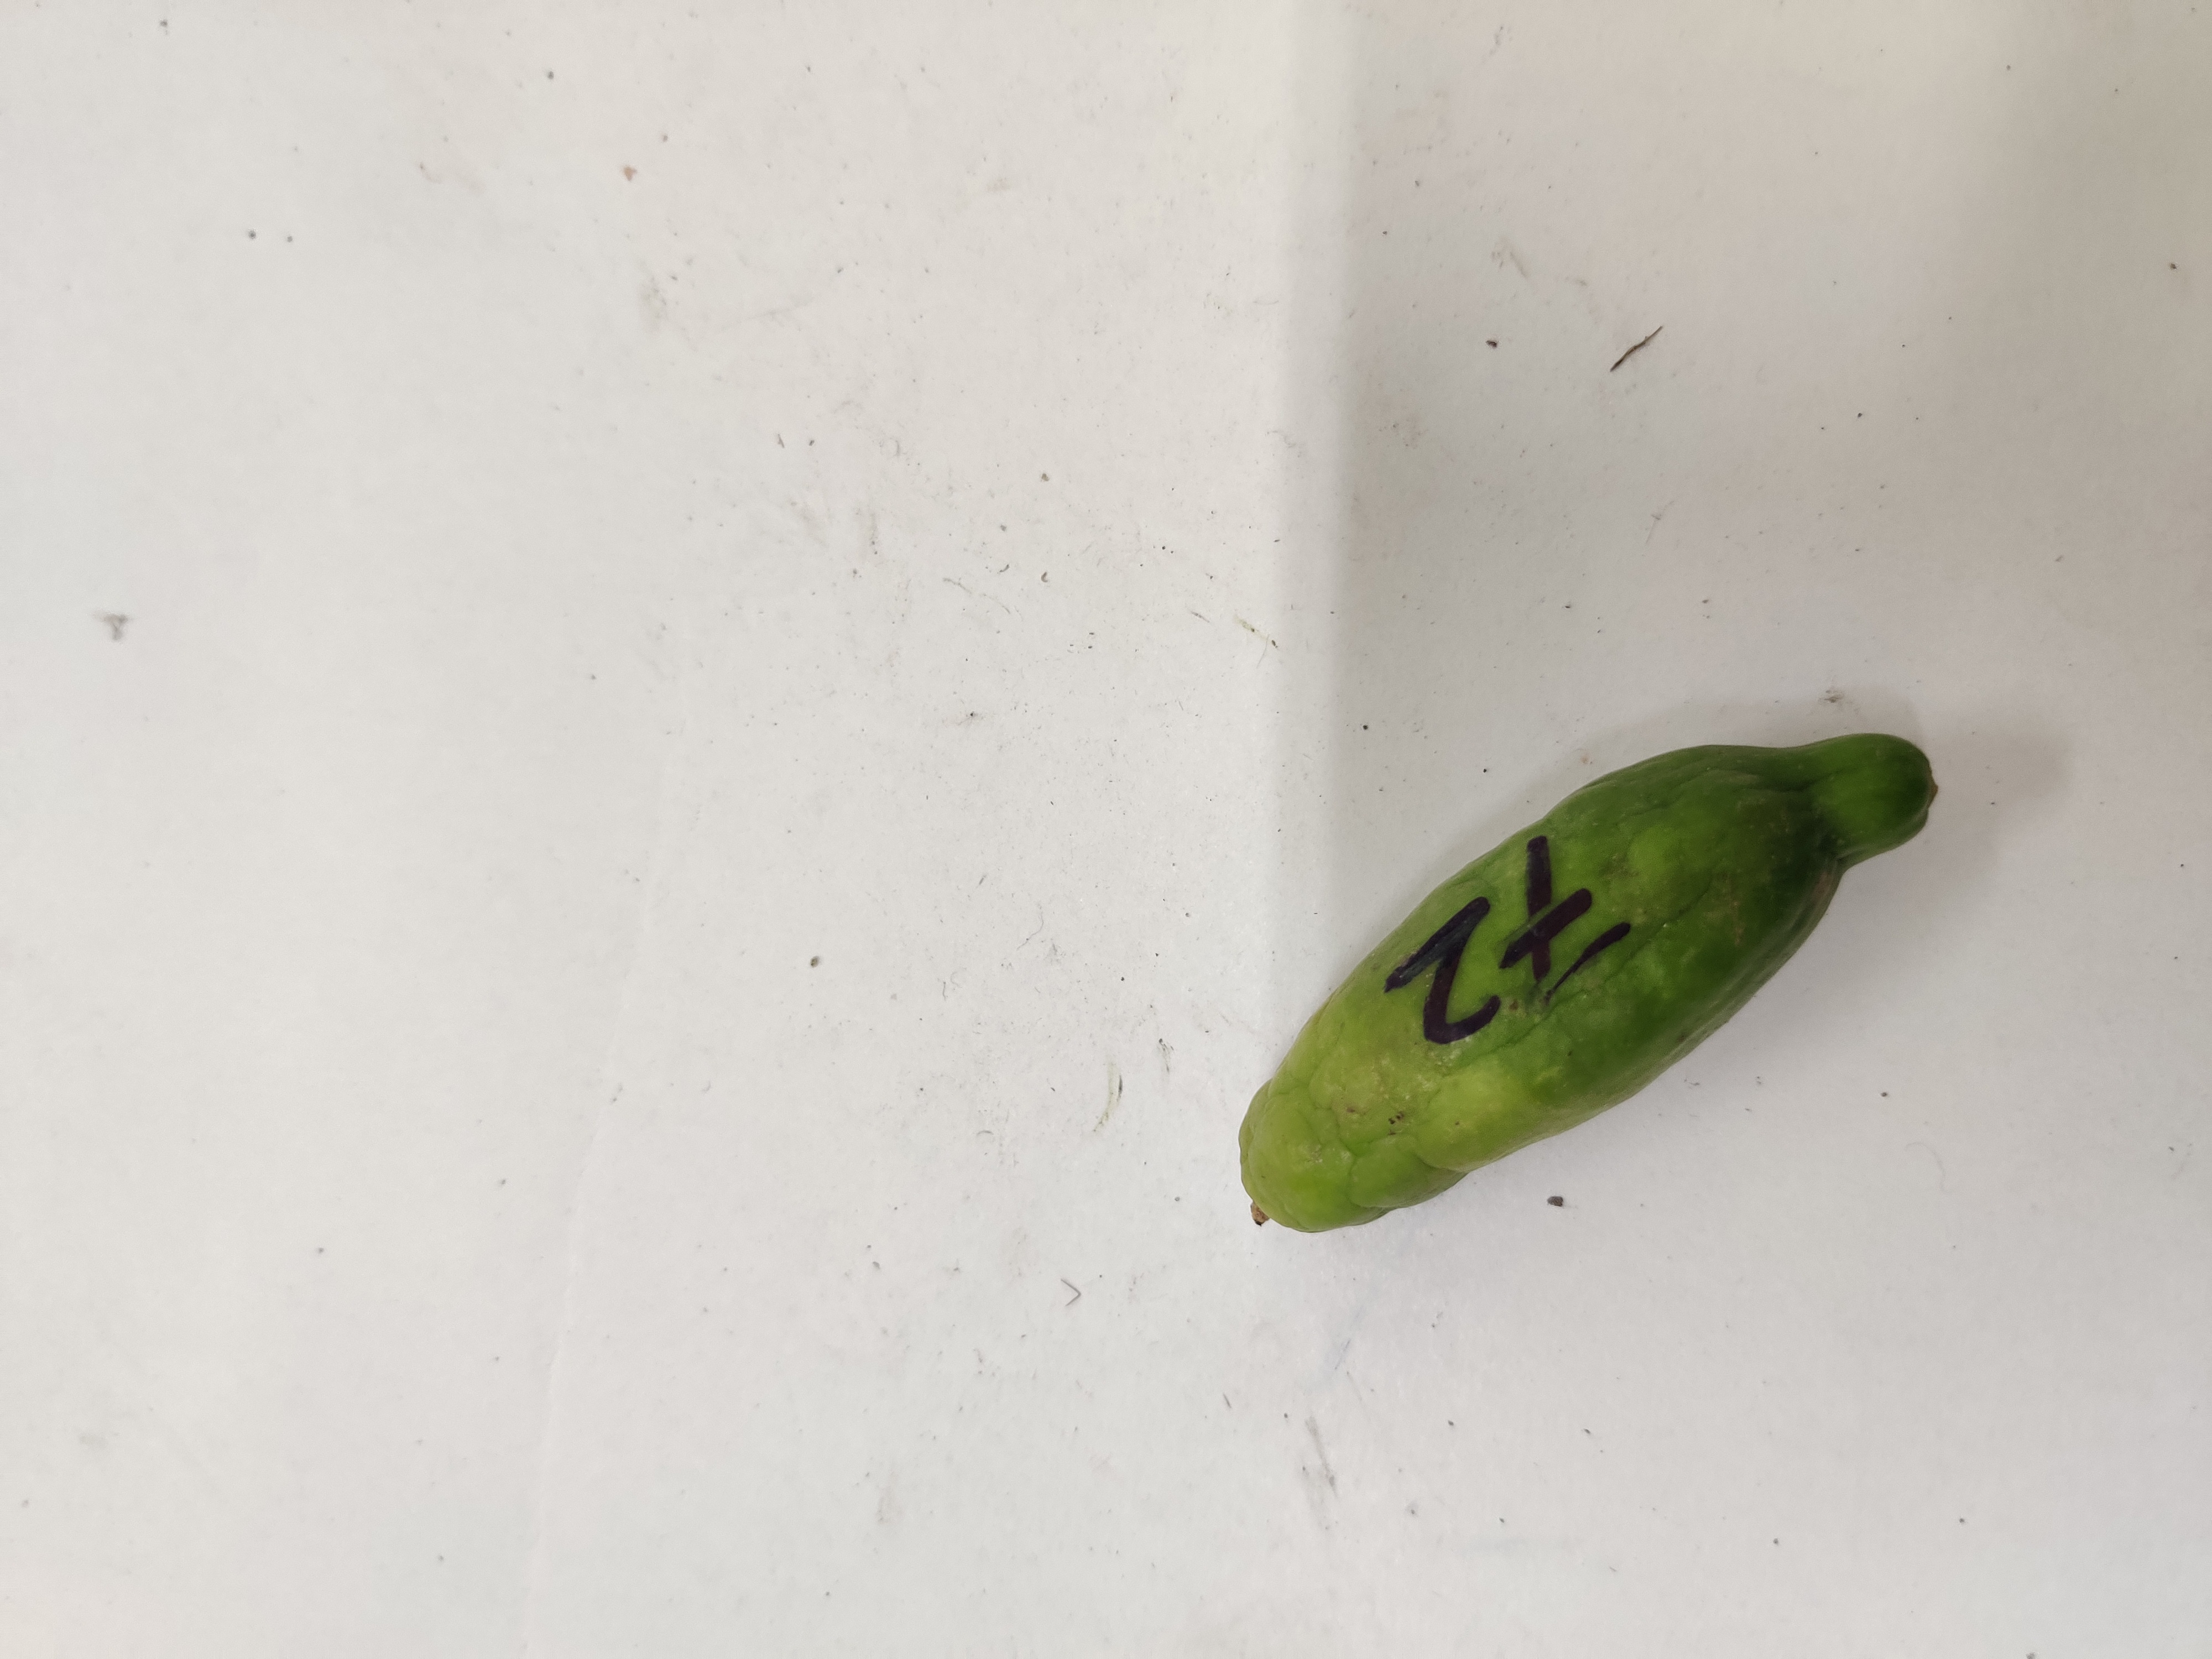
Crop: Ivy Gourd
Condition: Damaged